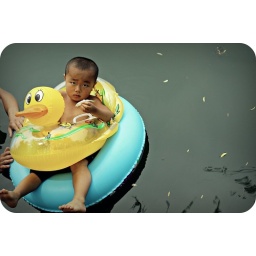
those little stressful happy moments - playing in a in-city man made lake with a dead fish and a grumpy grandfather!